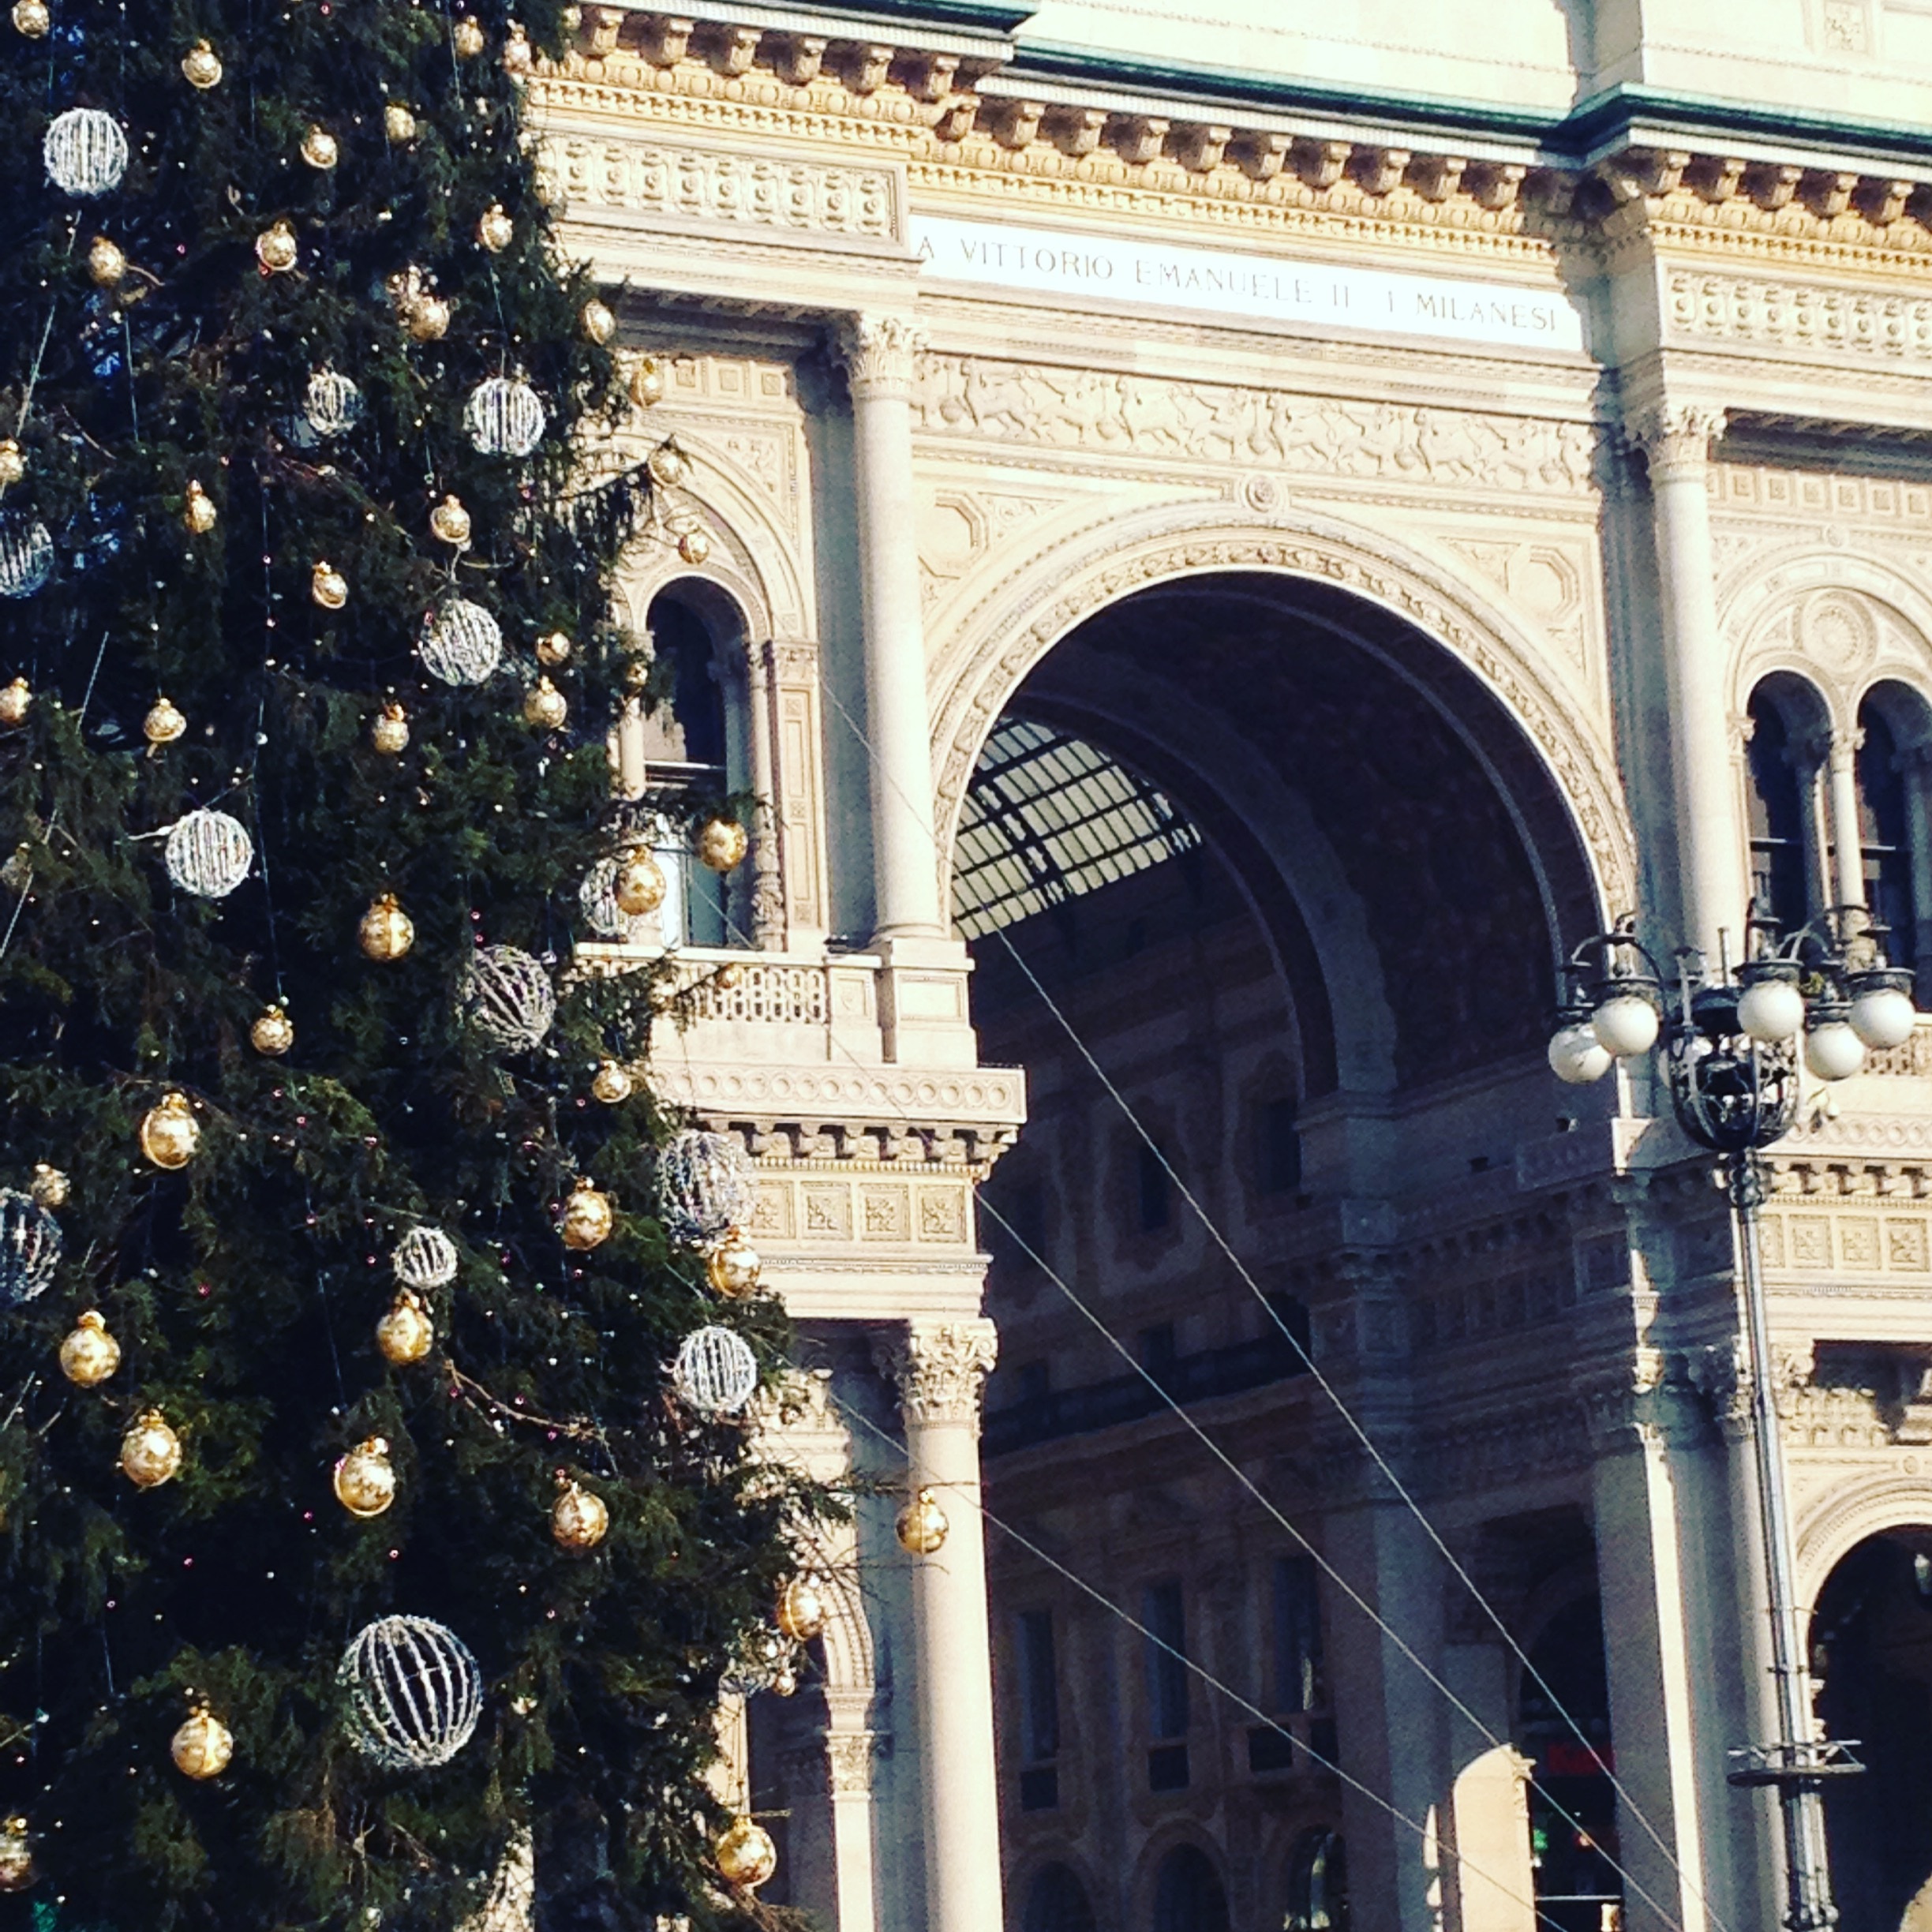
architecture, arch, landmark, christmas, gallery, piazza duomo